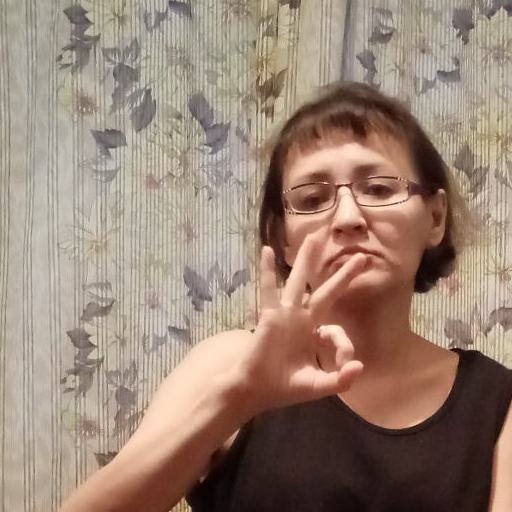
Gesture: ok